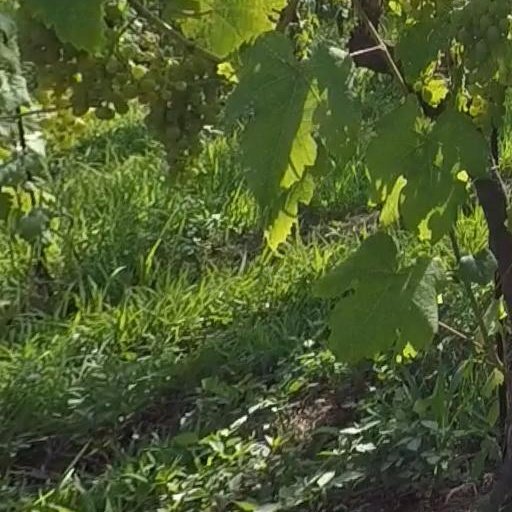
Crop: grape